Philip Jefferson

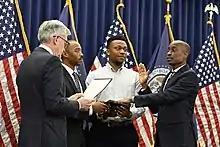
Jefferson sworn in as a member of the Federal Reserve Board of Governors by Jerome Powell in May 2022

On January 14, 2022, President Biden nominated Jefferson to be a member of the Federal Reserve board of governors. Hearings were held before the Senate Banking Committee on Jefferson's nomination on February 3, 2022. The committee favorably reported his nomination on March 16, 2022, by a 24–0 vote. The United States Senate confirmed his nomination by a 91–7 vote.